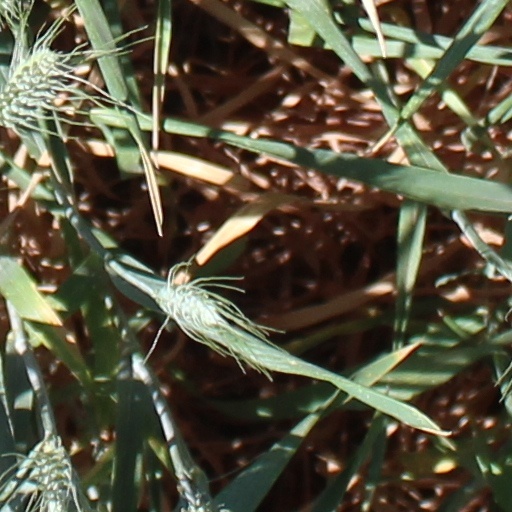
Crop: wheat